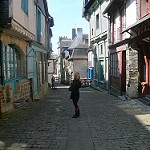
Label: street